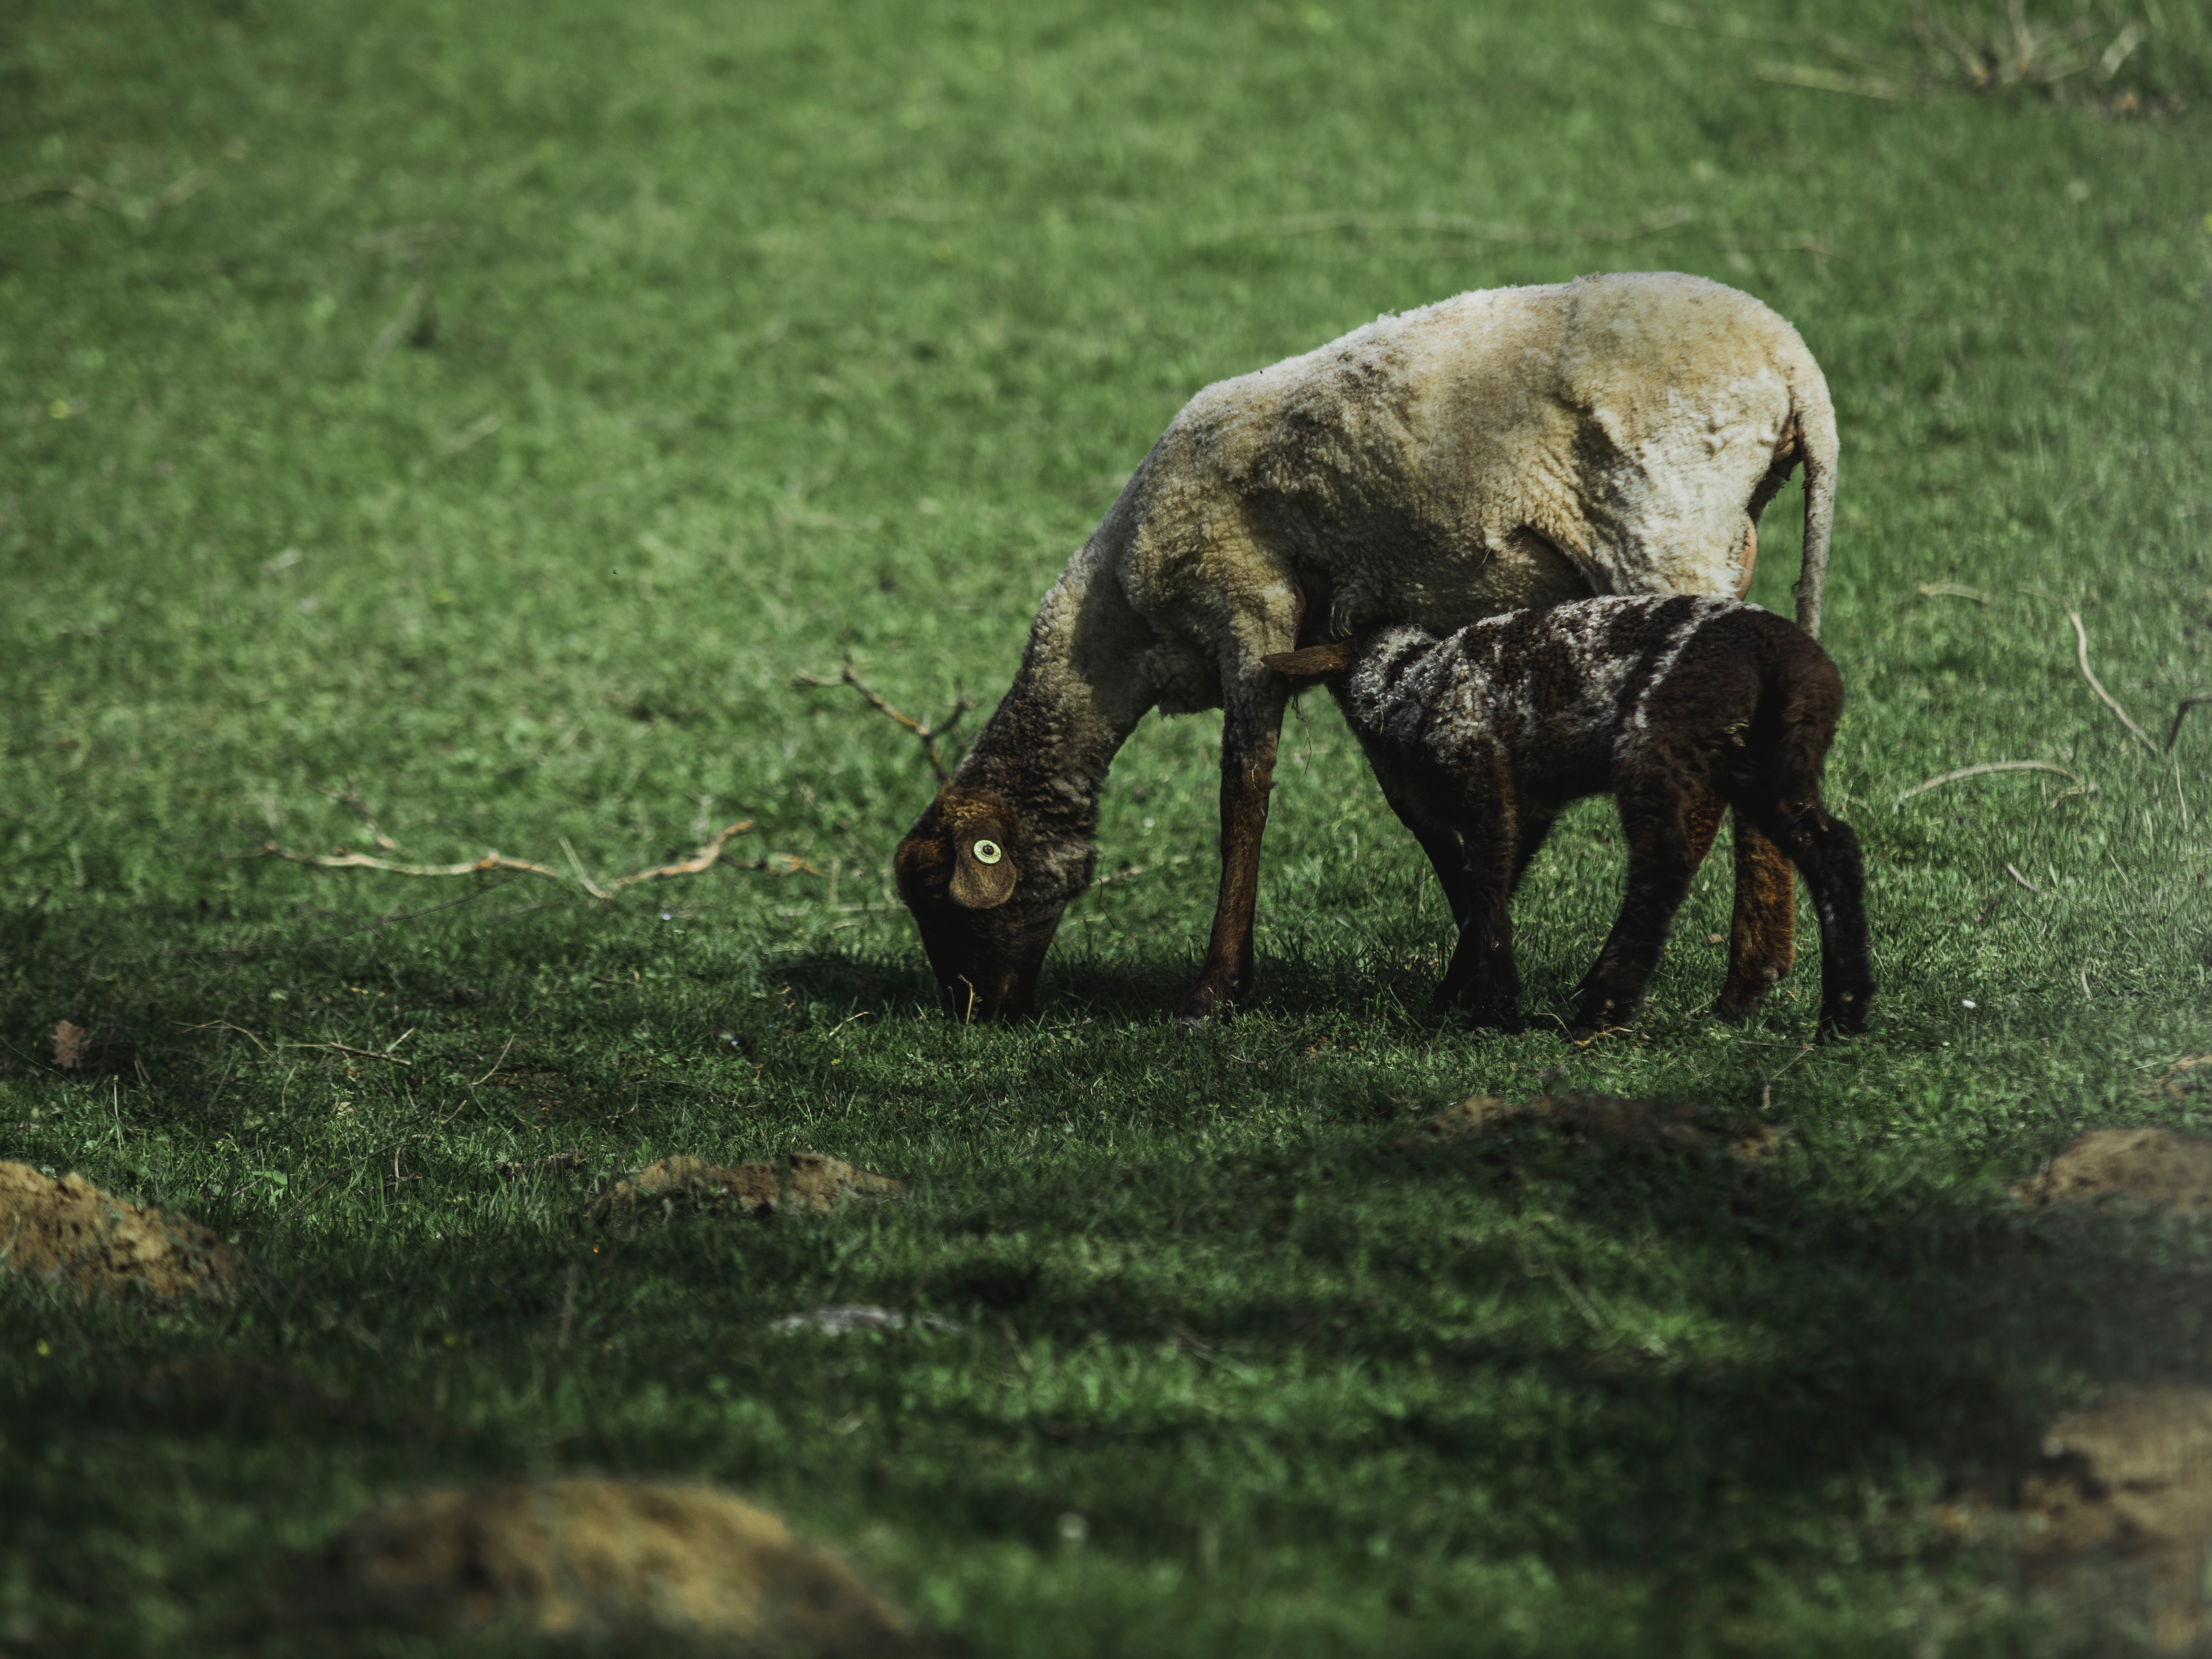
grazing, wildlife, sheep, grass, terrestrial animal, pasture, horn, grassland, zoo, plant, fawn, livestock, cow goat family, meadow